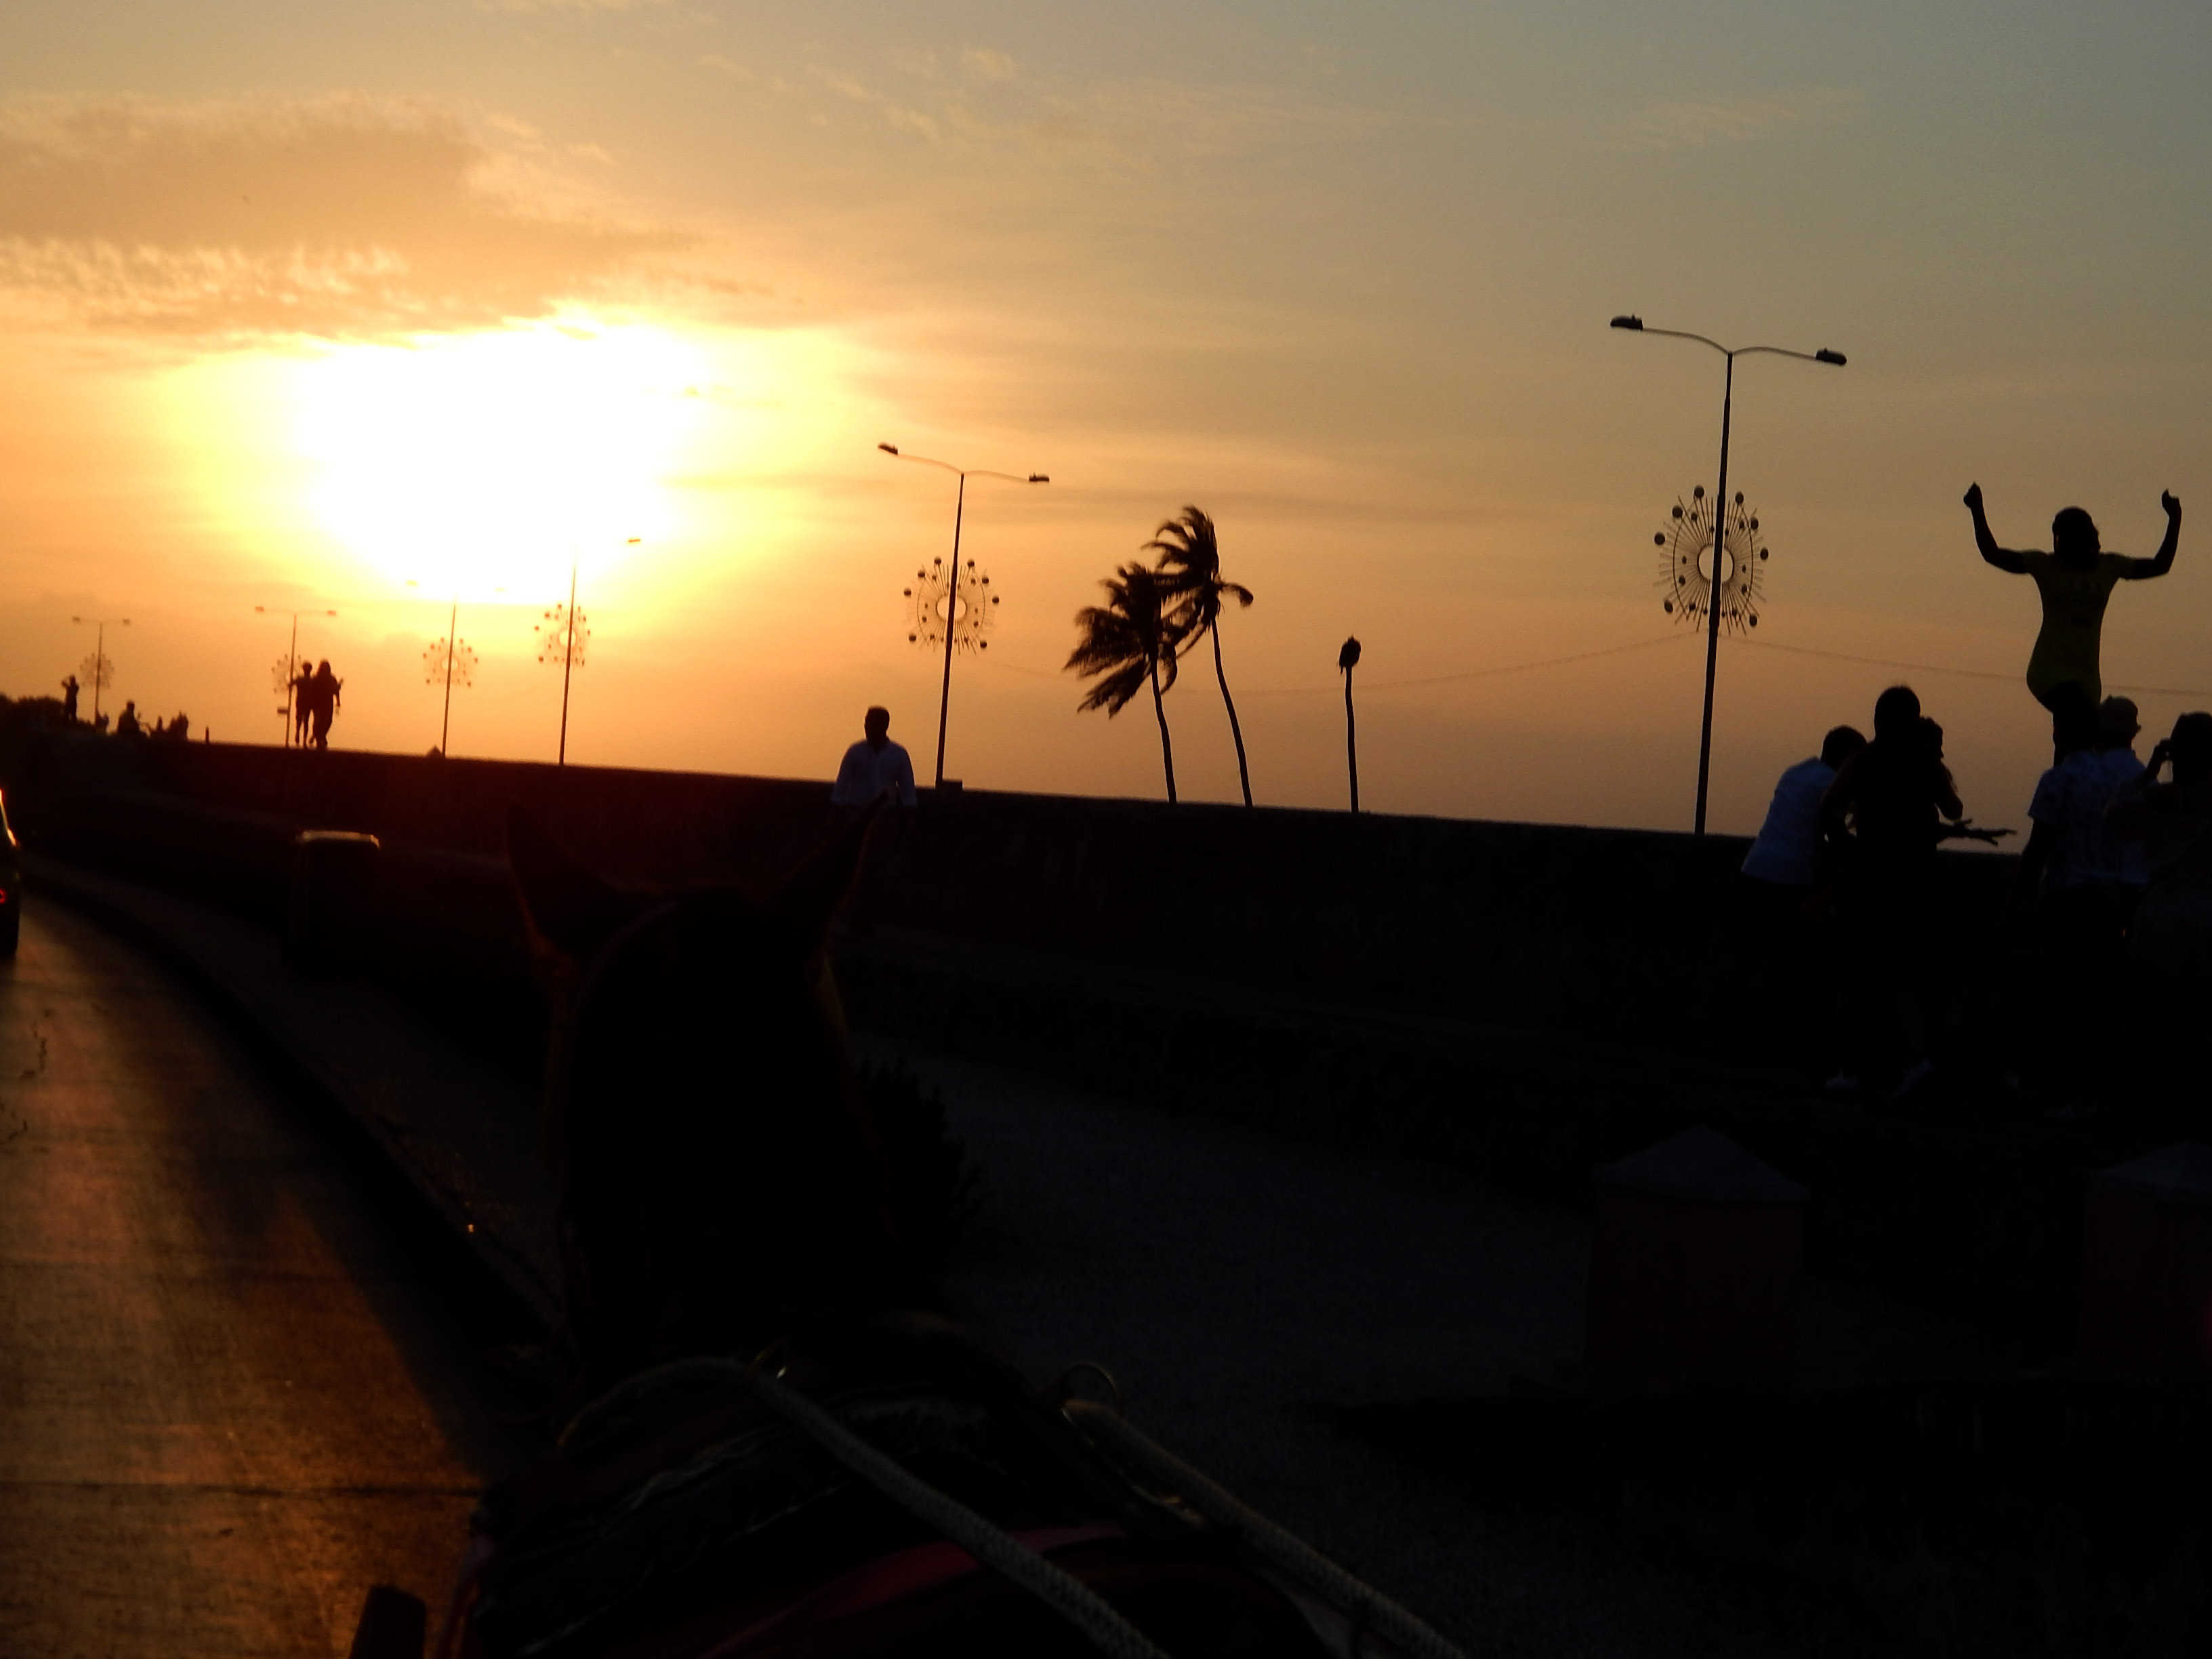
sea, cloud, sky, vertebrate, light, afterglow, dusk, asphalt, road surface, mammal, sunset, automotive tire, sunlight, sunrise, atmospheric phenomenon, horizon, landscape, travel, red sky at morning, tree, summer, street light, rural area, astronomical object, road, leisure, calm, heat, sun, city, recreation, evening, dawn, soil, ocean, cycling, backlighting, coast, shadow, vacation, sand, street, crowd, night, lane, pedestrian, walkway, highway, arecales, tourism, fun, road trip, light fixture, boardwalk, silhouette